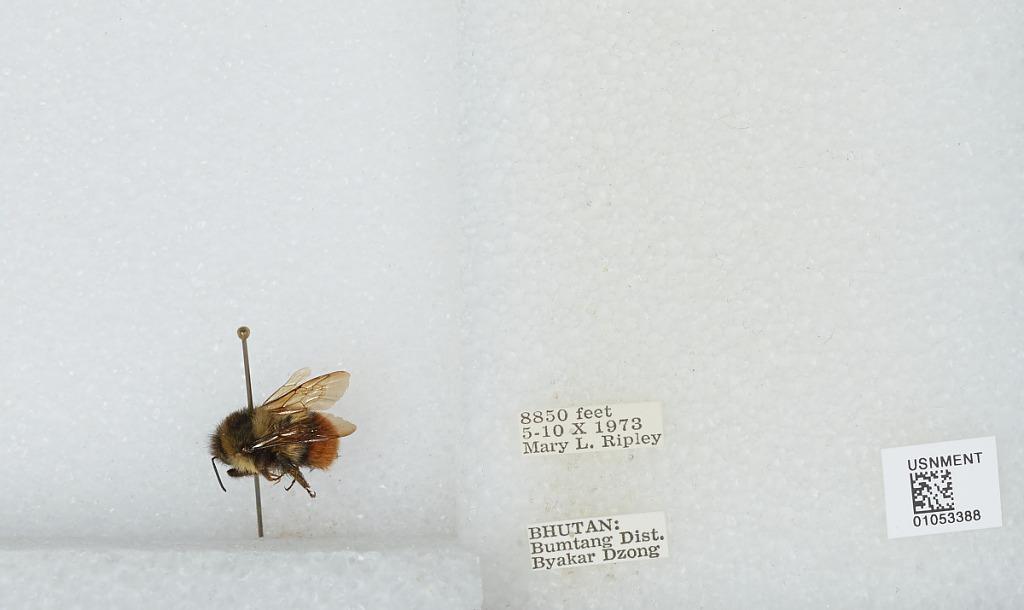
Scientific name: Bombus sp.
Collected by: M. Ripley
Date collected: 1973-10-5
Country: Bhutan
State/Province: Bumthang
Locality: Byakar Dzong
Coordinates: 27.5532, 90.72